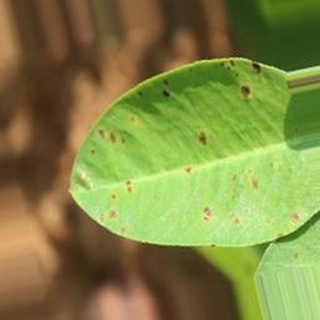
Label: groundnut_early_leaf_spot